Lillie Sullivan

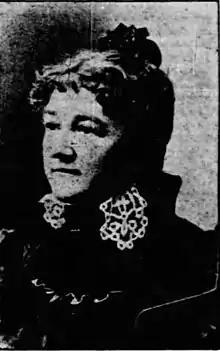
Lillie Sullivan, from her obituary in "The Evening Star" (June 27, 1903)

Lillie Sullivan (1855–1903) was an American scientific illustrator. At the time of her death, she was the best known illustrator on entomological subjects in the United States, and was for the last twenty years of her life employed in that capacity by the Federal Government in Washington, D.C.